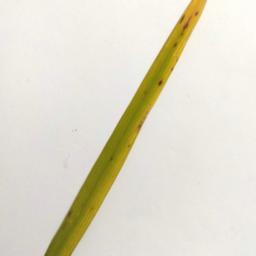
Label: Rice___Brown_Spot